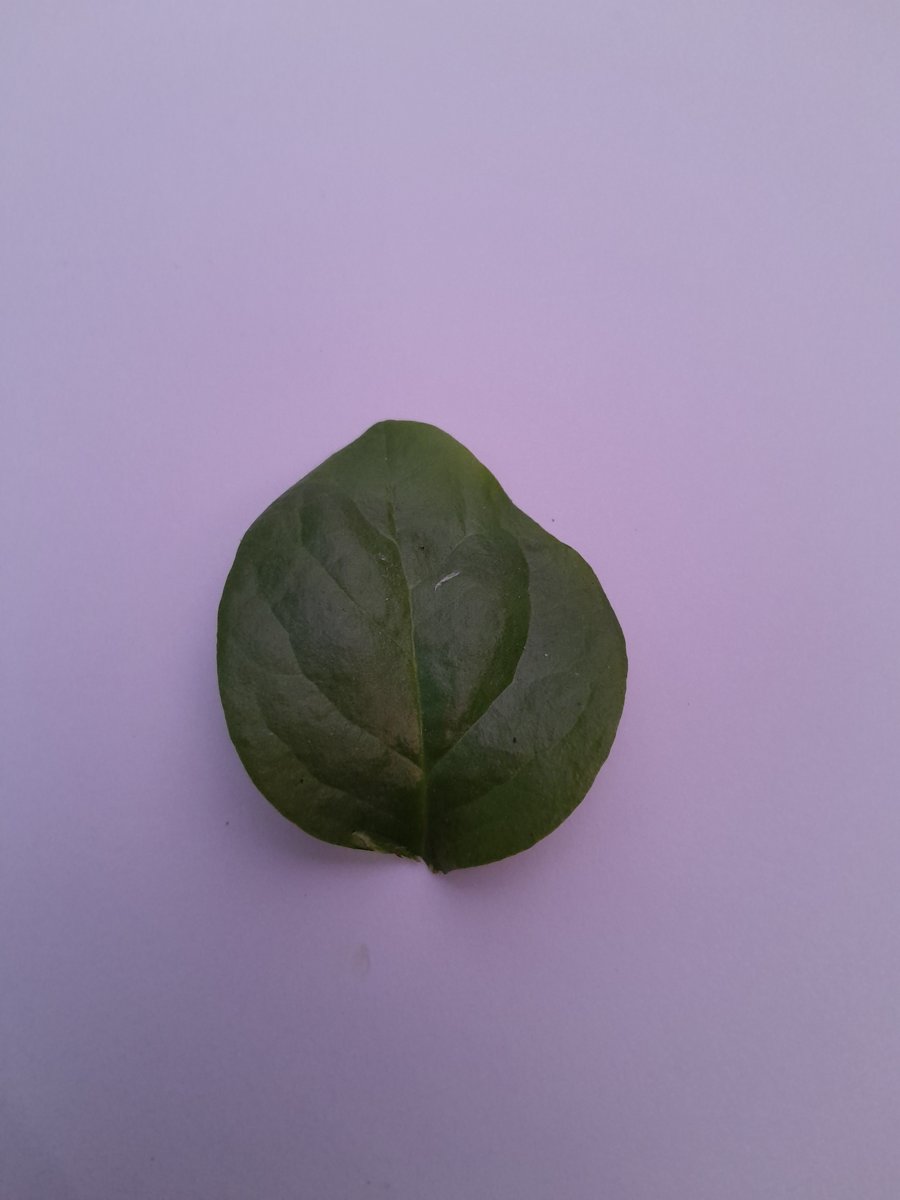
Label: Healthy-Leaf